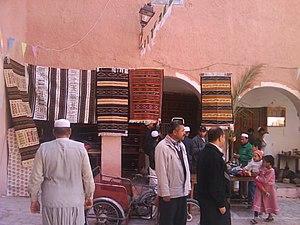
Berriane ou Beriane est une commune de la wilaya de Ghardaïa en Algérie située à 44 km au nord de Ghardaïa. C'est la derrière cité fondée par les ibadites du Mzab.